Soletron

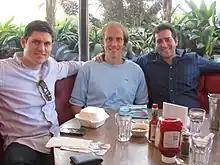
Soletron founders with AND1 co-founder and Soletron board member, Tom Austin

Soletron has been highlighted in CNBC, Reuters, Huffington Post, Business Insider, and Bloomberg TV.